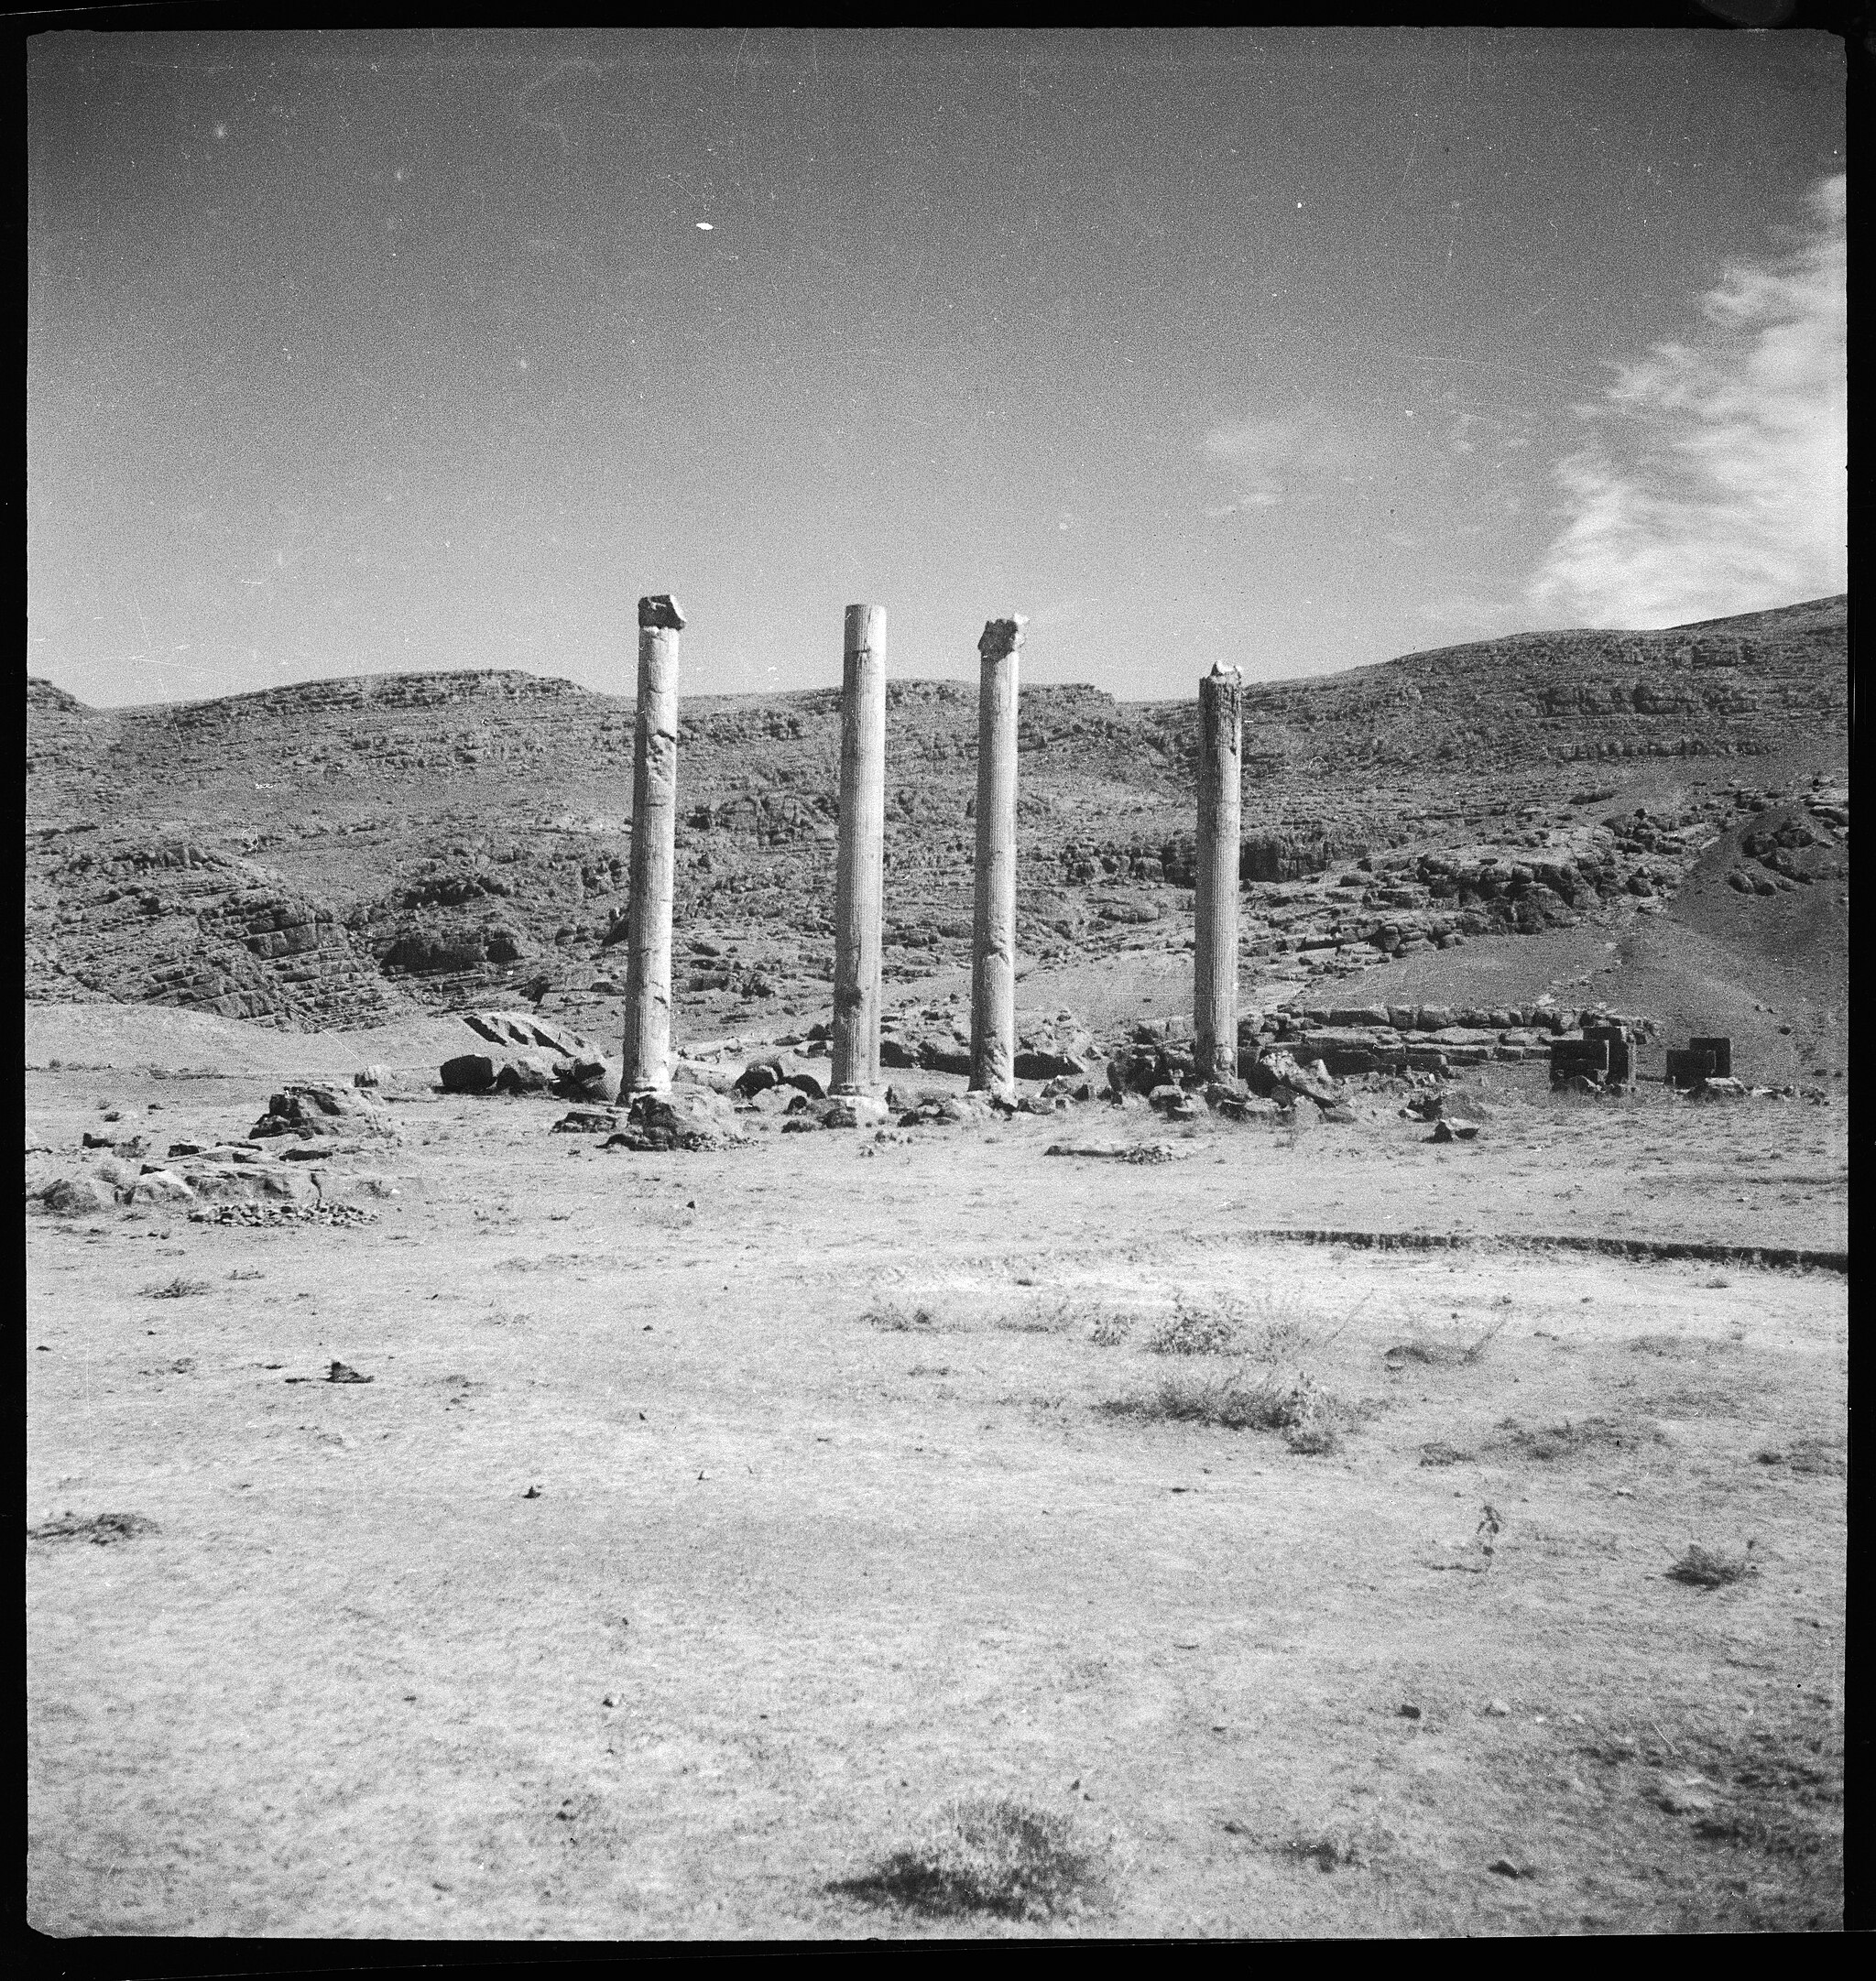
Title: CH-NB - Persien, Persepolis- Ruinen - Annemarie Schwarzenbach - SLA-Schwarzenbach-A-5-07-142
Description: Persien, Persepolis: Ruinen; Säulen
Date: from 1935 until 1935
Categories: Author died more than 70 years ago public domain images, Media contributed by the Swiss National Library, CC-PD-Mark, All media supported by Wikimedia CH, GWToolset Batch Upload, CH-NB-Annemarie Schwarzenbach, Photographs by Annemarie Schwarzenbach - Iran, Persepolis in the 1930s